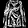
Label: Shirt